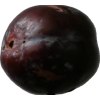
Label: plum